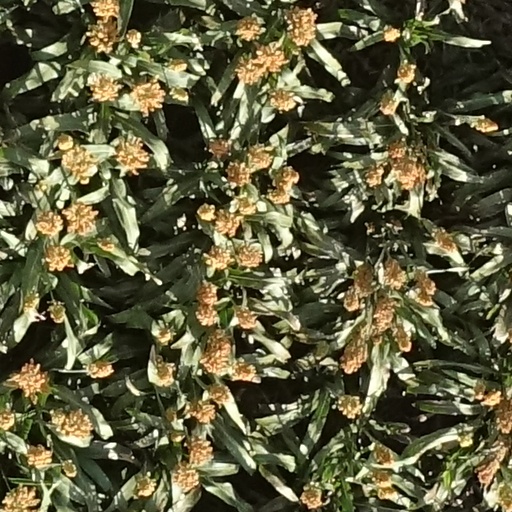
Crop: sorghum